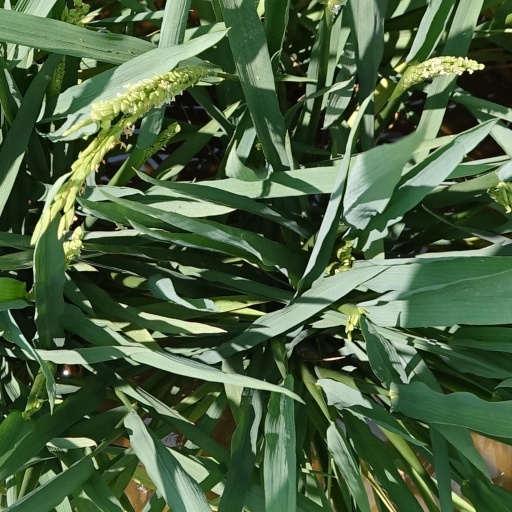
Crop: rice